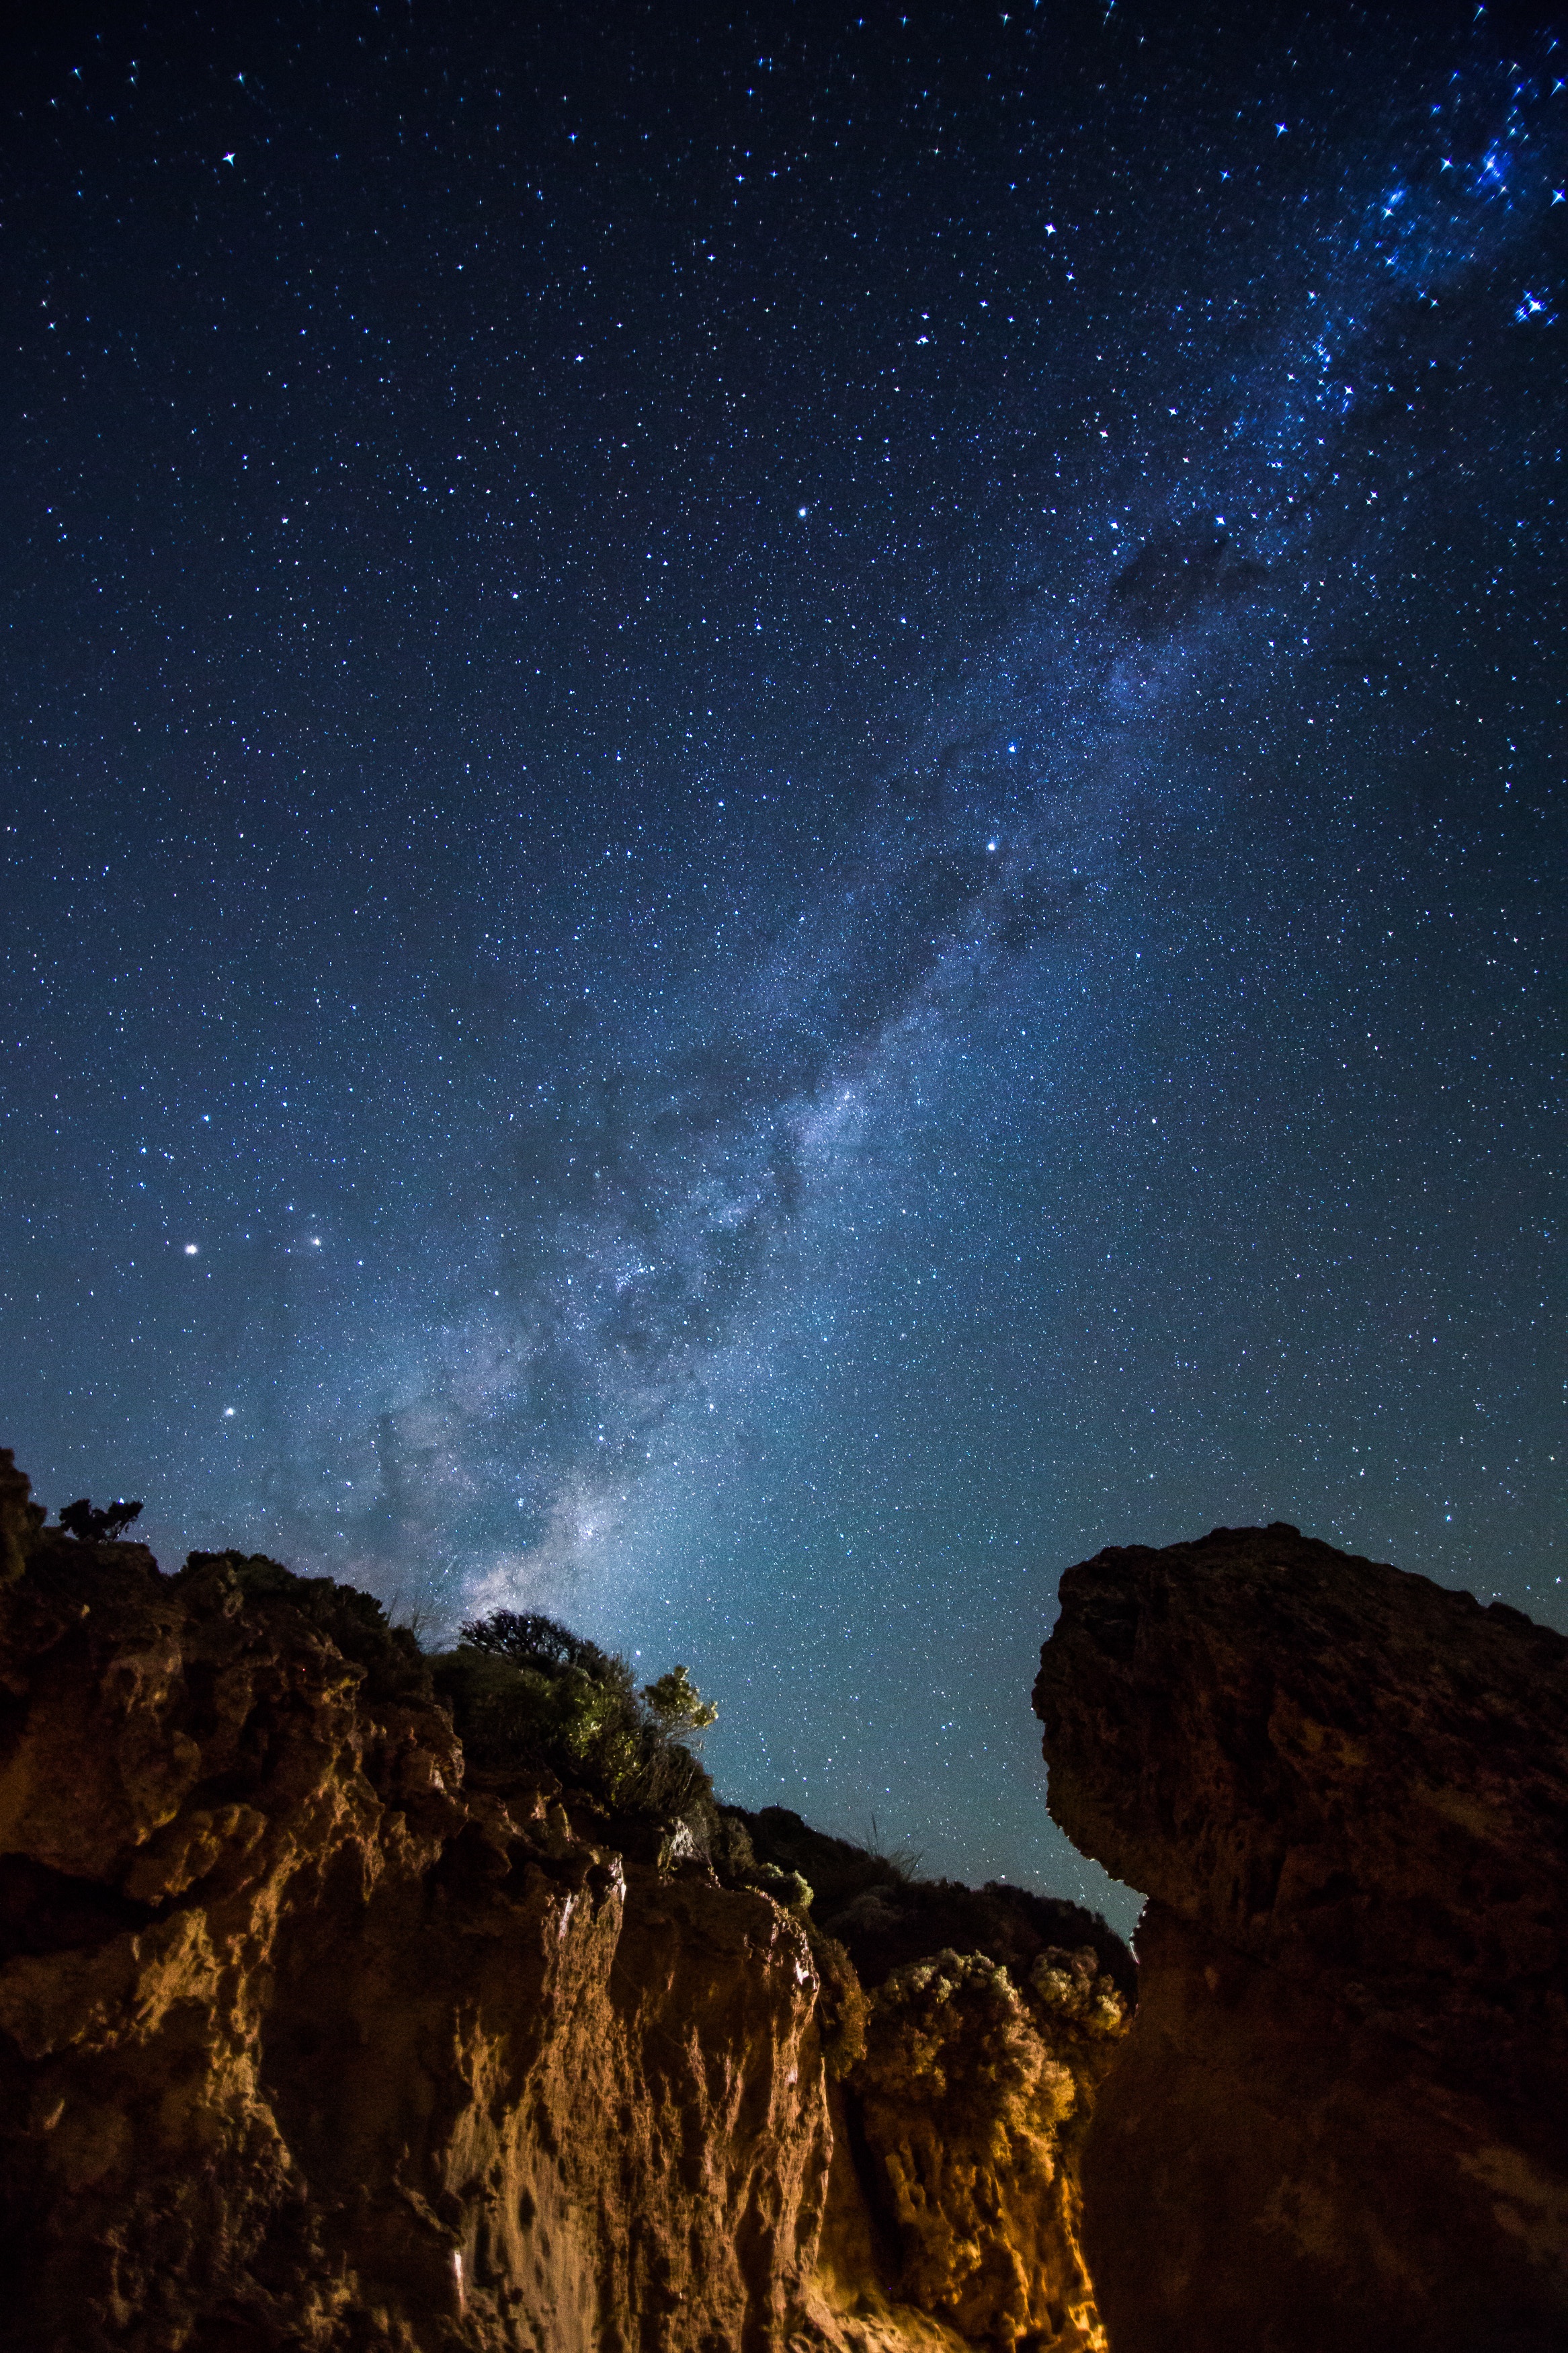
sky, night, star, milky way, atmosphere, galaxy, outer space, astronomy, astronomical object, spiral galaxy, geological phenomenon